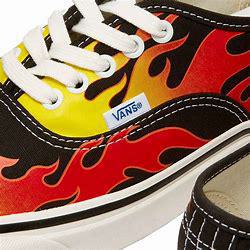
Brand: Vans
Model: UA Authentic